Veil

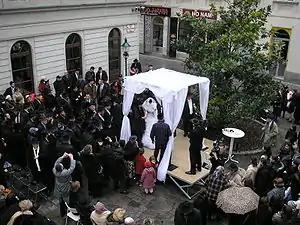
An Orthodox Jewish wedding in Vienna, where the bride is wearing a traditional veil

In Indian subcontinent, from 1st century B.C. societies advocated the use of the veil for married Hindu women which came to be known as Ghoonghat. Buddhists attempted to counter this growing practice around 3rd century CE. Rational opposition against veiling and seclusion from spirited ladies resulted in system not becoming popular for several centuries. Under the Medieval Islamic Mughal Empire, various aspects of veiling and seclusion of women was adopted, such as the concept of Purdah and Zenana, partly as an additional protection for women. Purdah became common in the 15th and 16th century, as both "Vidyāpati" and "Chaitanya" mention it.